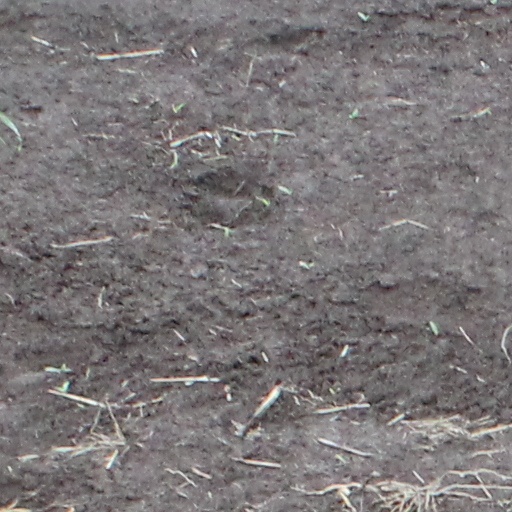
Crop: wheat